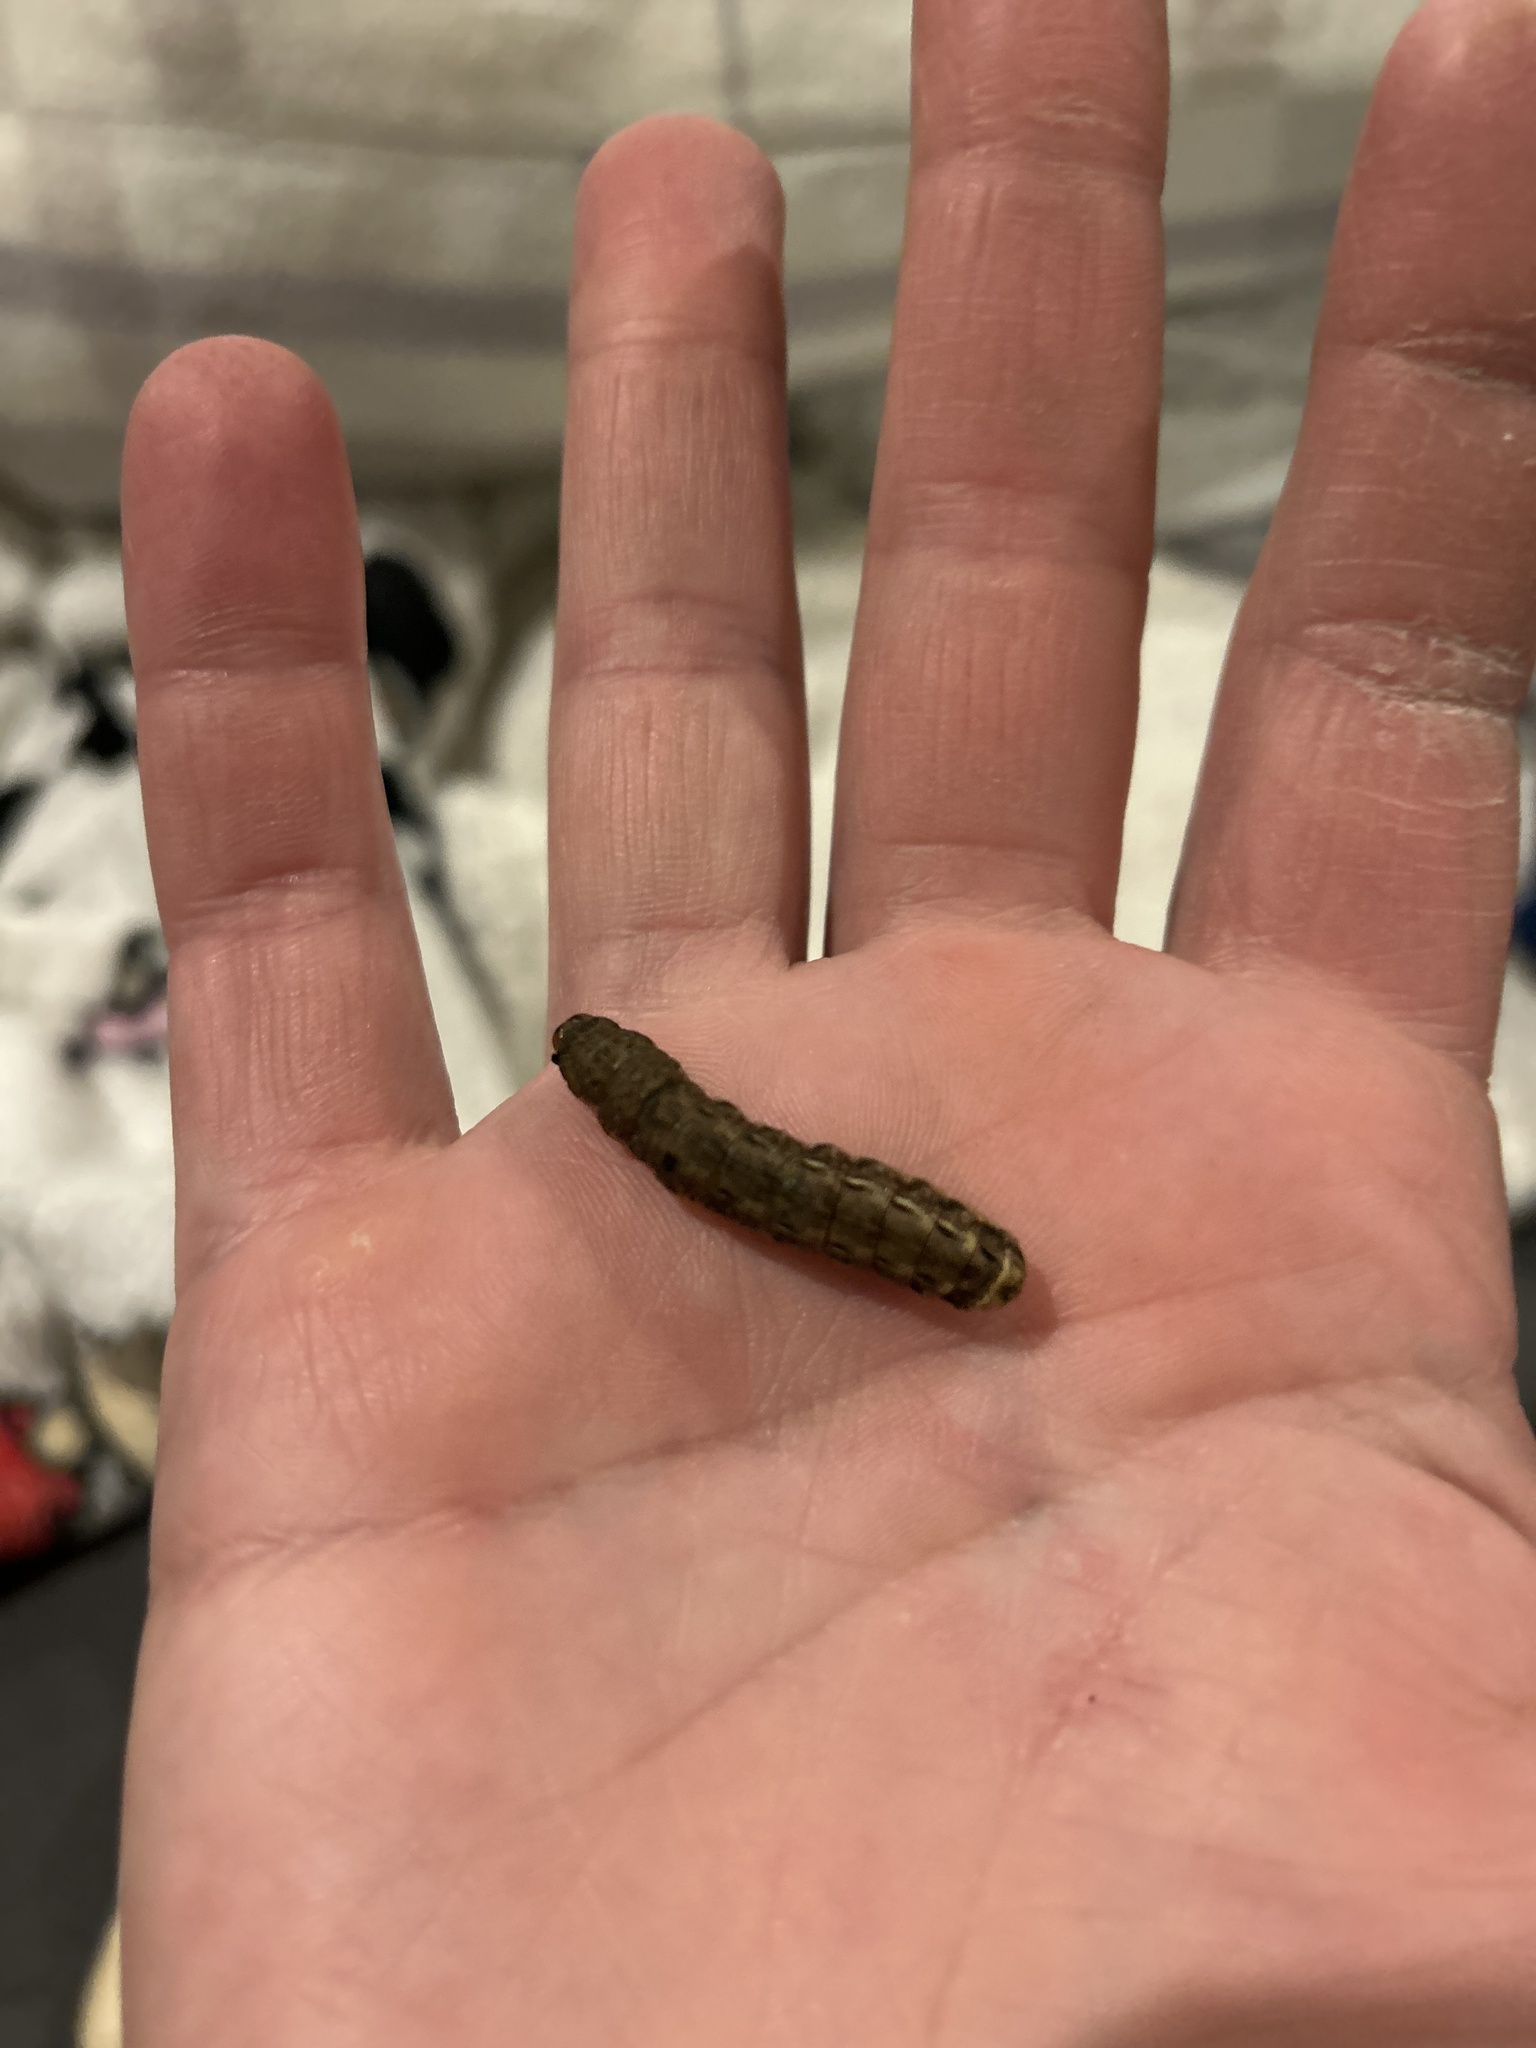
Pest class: cutworms